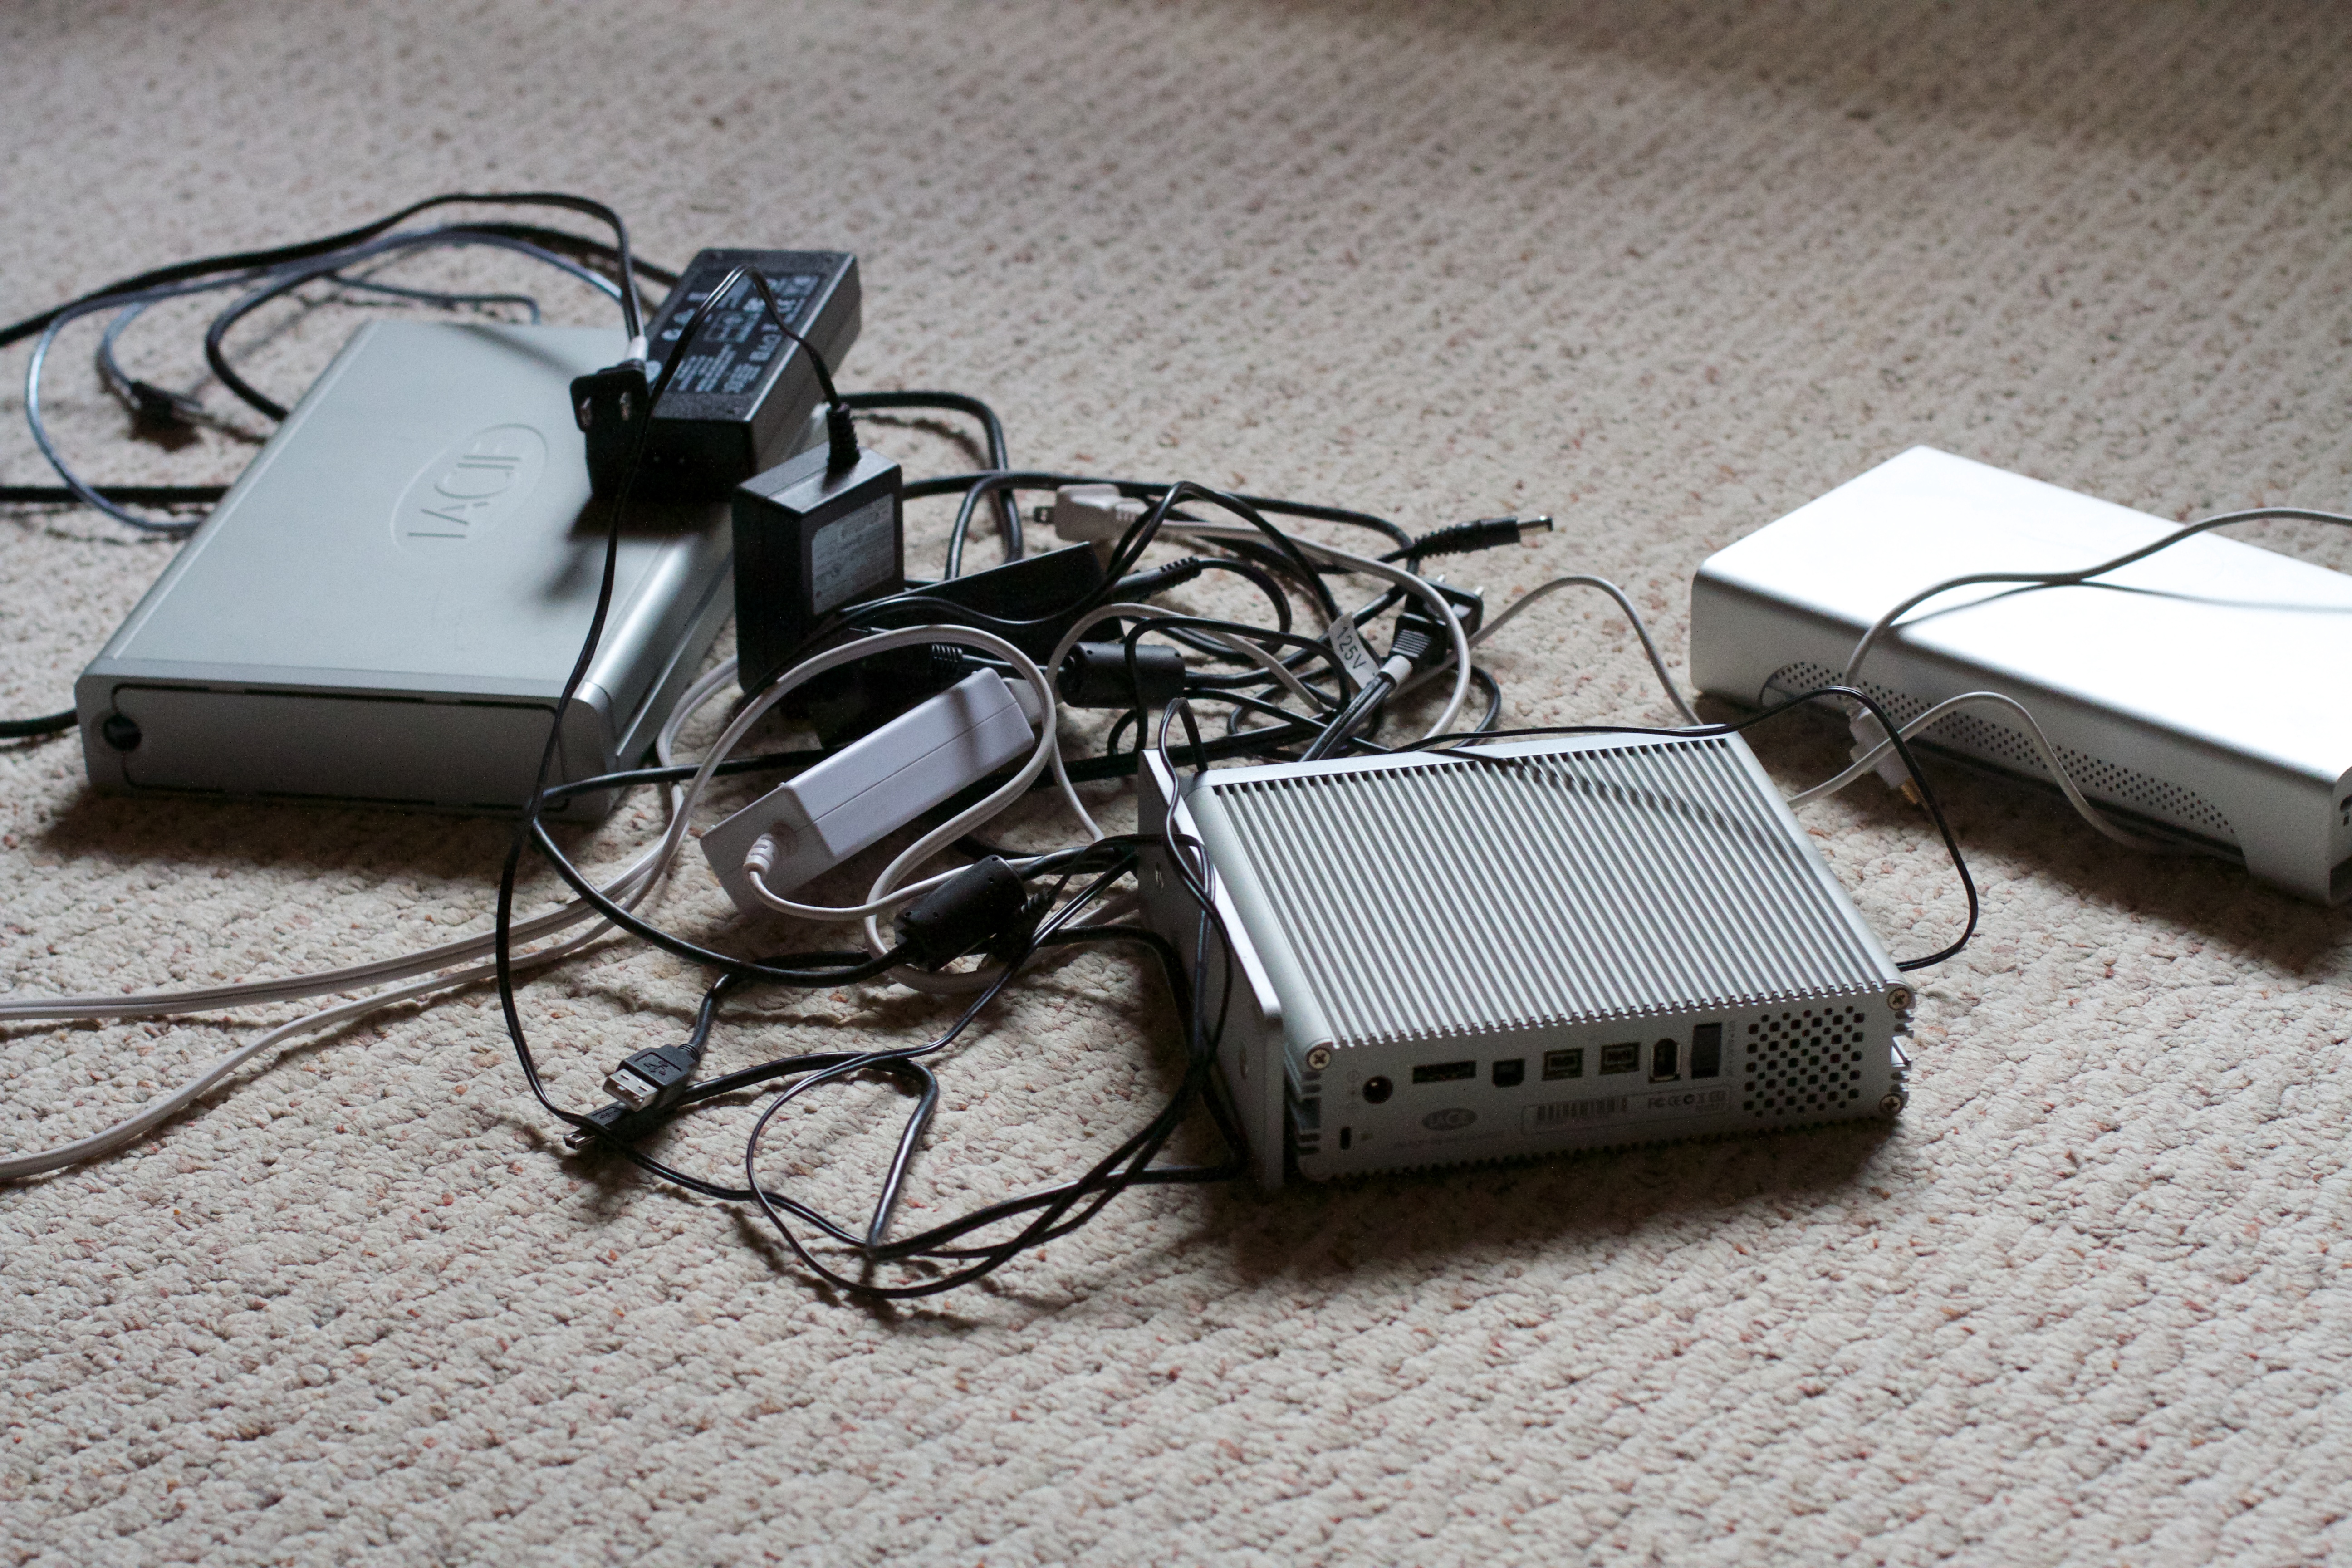
technology, gadget, electronics, glasses, multimedia, electronic device